Lee Hoi-chang

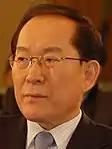
Lee in 2010

Lee Hoi-chang (born June 2, 1935) is a South Korean politician and lawyer who served as the prime minister of South Korea from 1993 to 1994. A political independent, he was a candidate in the 1997, 2002, and 2007 South Korean presidential elections. Prior to his presidential campaigns, Lee served as an associate justice of the Supreme Court of Korea.